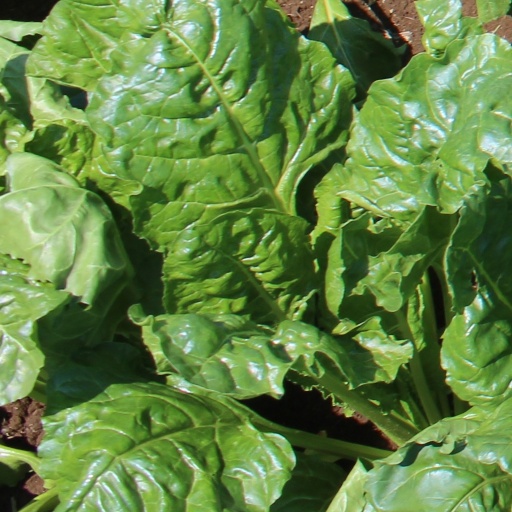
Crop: sugar beet